Tropical Storm Gamma (2005)

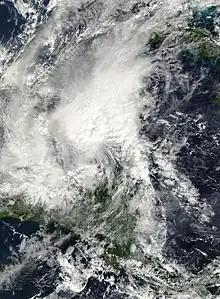
Gamma at peak intensity near Honduras on November 19

Tropical Storm Gamma caused severe flooding in Honduras in November 2005. The twenty-fifth namable storm of the season, Gamma first developed as a tropical depression on November 14 just west of the Windward Islands from a tropical wave that left the west coast of Africa on November 3. Although tropical storm-force winds did not impact the islands, the storm brought damagingly heavy rainfall to Trinidad and to St. Vincent and the Grenadines, causing two deaths on Bequia due to a mudslide. The depression intensified into a tropical storm on November 15 over the Caribbean Sea while moving away from the Windward Islands. However, unfavorable wind shear weakened the storm to a tropical depression later that day and caused it to degenerate into a tropical wave on November 16 about halfway between Colombia and Jamaica.